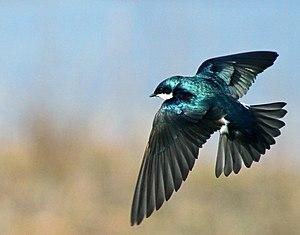
Ceci est une liste d'oiseaux repérés au Belize. Ce pays compte environ 450 îlots et petites îles situés dans la mer des Caraïbes auxquels s'ajoute la partie continentale coincée entre le sud du Mexique et l'est du Guatemala. On y compte 597 espèces d'oiseaux dont 8 sont globalement menacées et 4 ont été introduites par l'Homme. Cette liste suit les conventions reprises dans l'ouvrage de James F. Clements « La liste de contrôle des oiseaux du monde », 6ᵉ édition. Les espèces introduites et rares sont comptabilisées dans le total des espèces présentes au Belize.